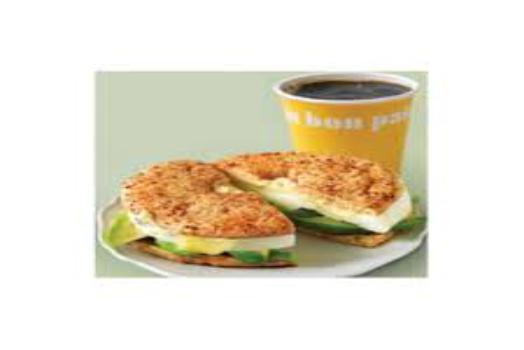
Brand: Au Bon Pain
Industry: Food